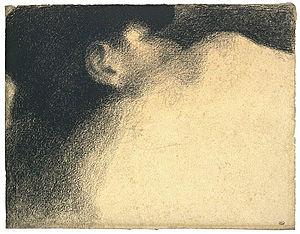
Le syndrome d’épuisement professionnel, également désigné par l'anglicisme burnout [ˈbɝnaʊt], combine une fatigue profonde, un désinvestissement de l'activité professionnelle, et un sentiment d'échec et d'incompétence dans le travail. Le syndrome d'épuisement professionnel est considéré comme le résultat d'un stress professionnel chronique : l'individu, ne parvenant pas à faire face aux exigences adaptatives de son environnement professionnel, voit son énergie, sa motivation et son estime de soi décliner.